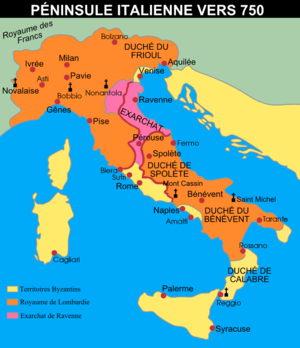
La péninsule italienne vers 750 Italiano: Mappa dell'italia Bizantina e Longobarda
Cette page concerne l'année 584 du calendrier julien.
Alboïn de Spolète est un duc lombard de Spolète de 757 à 758.
Taverna est une commune italienne de la province de Catanzaro dans la région Calabre en Italie. Elle se trouve au pied des montagnes de la Sila, et comptait environ 2 560 habitants en 2019.
Irène l'Athénienne est une impératrice byzantine, née vers 752 à Athènes et morte le 9 août 803 sur l'île de Lesbos. Elle règne en tant que régente pour le compte de son fils de 780 à 790 puis en tant qu'impératrice régnante de 797 à 802. Elle est la première femme de l'Histoire à régner en tant que basileus.
Le duché de Calabre est une partie italienne de l'Empire romain d'Orient qui, comme l'avaient fait l'Espagne byzantine et l'Afrique byzantine avant elle, utilise comme langue officielle et liturgique le latin, maintient les traditions latines et où les chrétiens suivent le rite latin. Ce territoire comprend à l'origine des parties des régions de la Calabre et des Pouilles actuelles, et plus tard seulement la partie méridionale de l'actuelle Calabre qui correspond à l'aire linguistique du calabrais.
Le Duché de Bénévent était le plus important duché lombard de l'Italie médiévale, dont la capitale était Bénévent, ville centrale du Mezzogiorno.
Le Moyen Âge est traditionnellement défini comme la période qui va de 476, année de la déposition du dernier empereur romain d'Occident, Romulus Augustule, jusqu'en 1453 avec Johann Gutenberg et la diffusion de l'imprimerie, ou 1492, année de la découverte de l'Amérique.
L'exarchat de Ravenne, aussi connu sous le nom d'exarchat d'Italie, est une circonscription administrative de l'Empire byzantin comprenant, entre les VIᵉ et VIIIᵉ siècles, les territoires byzantins d'Italie. Son siège était Ravenne et le mot exarchat désigne par la suite en particulier le territoire autour de sa capitale.